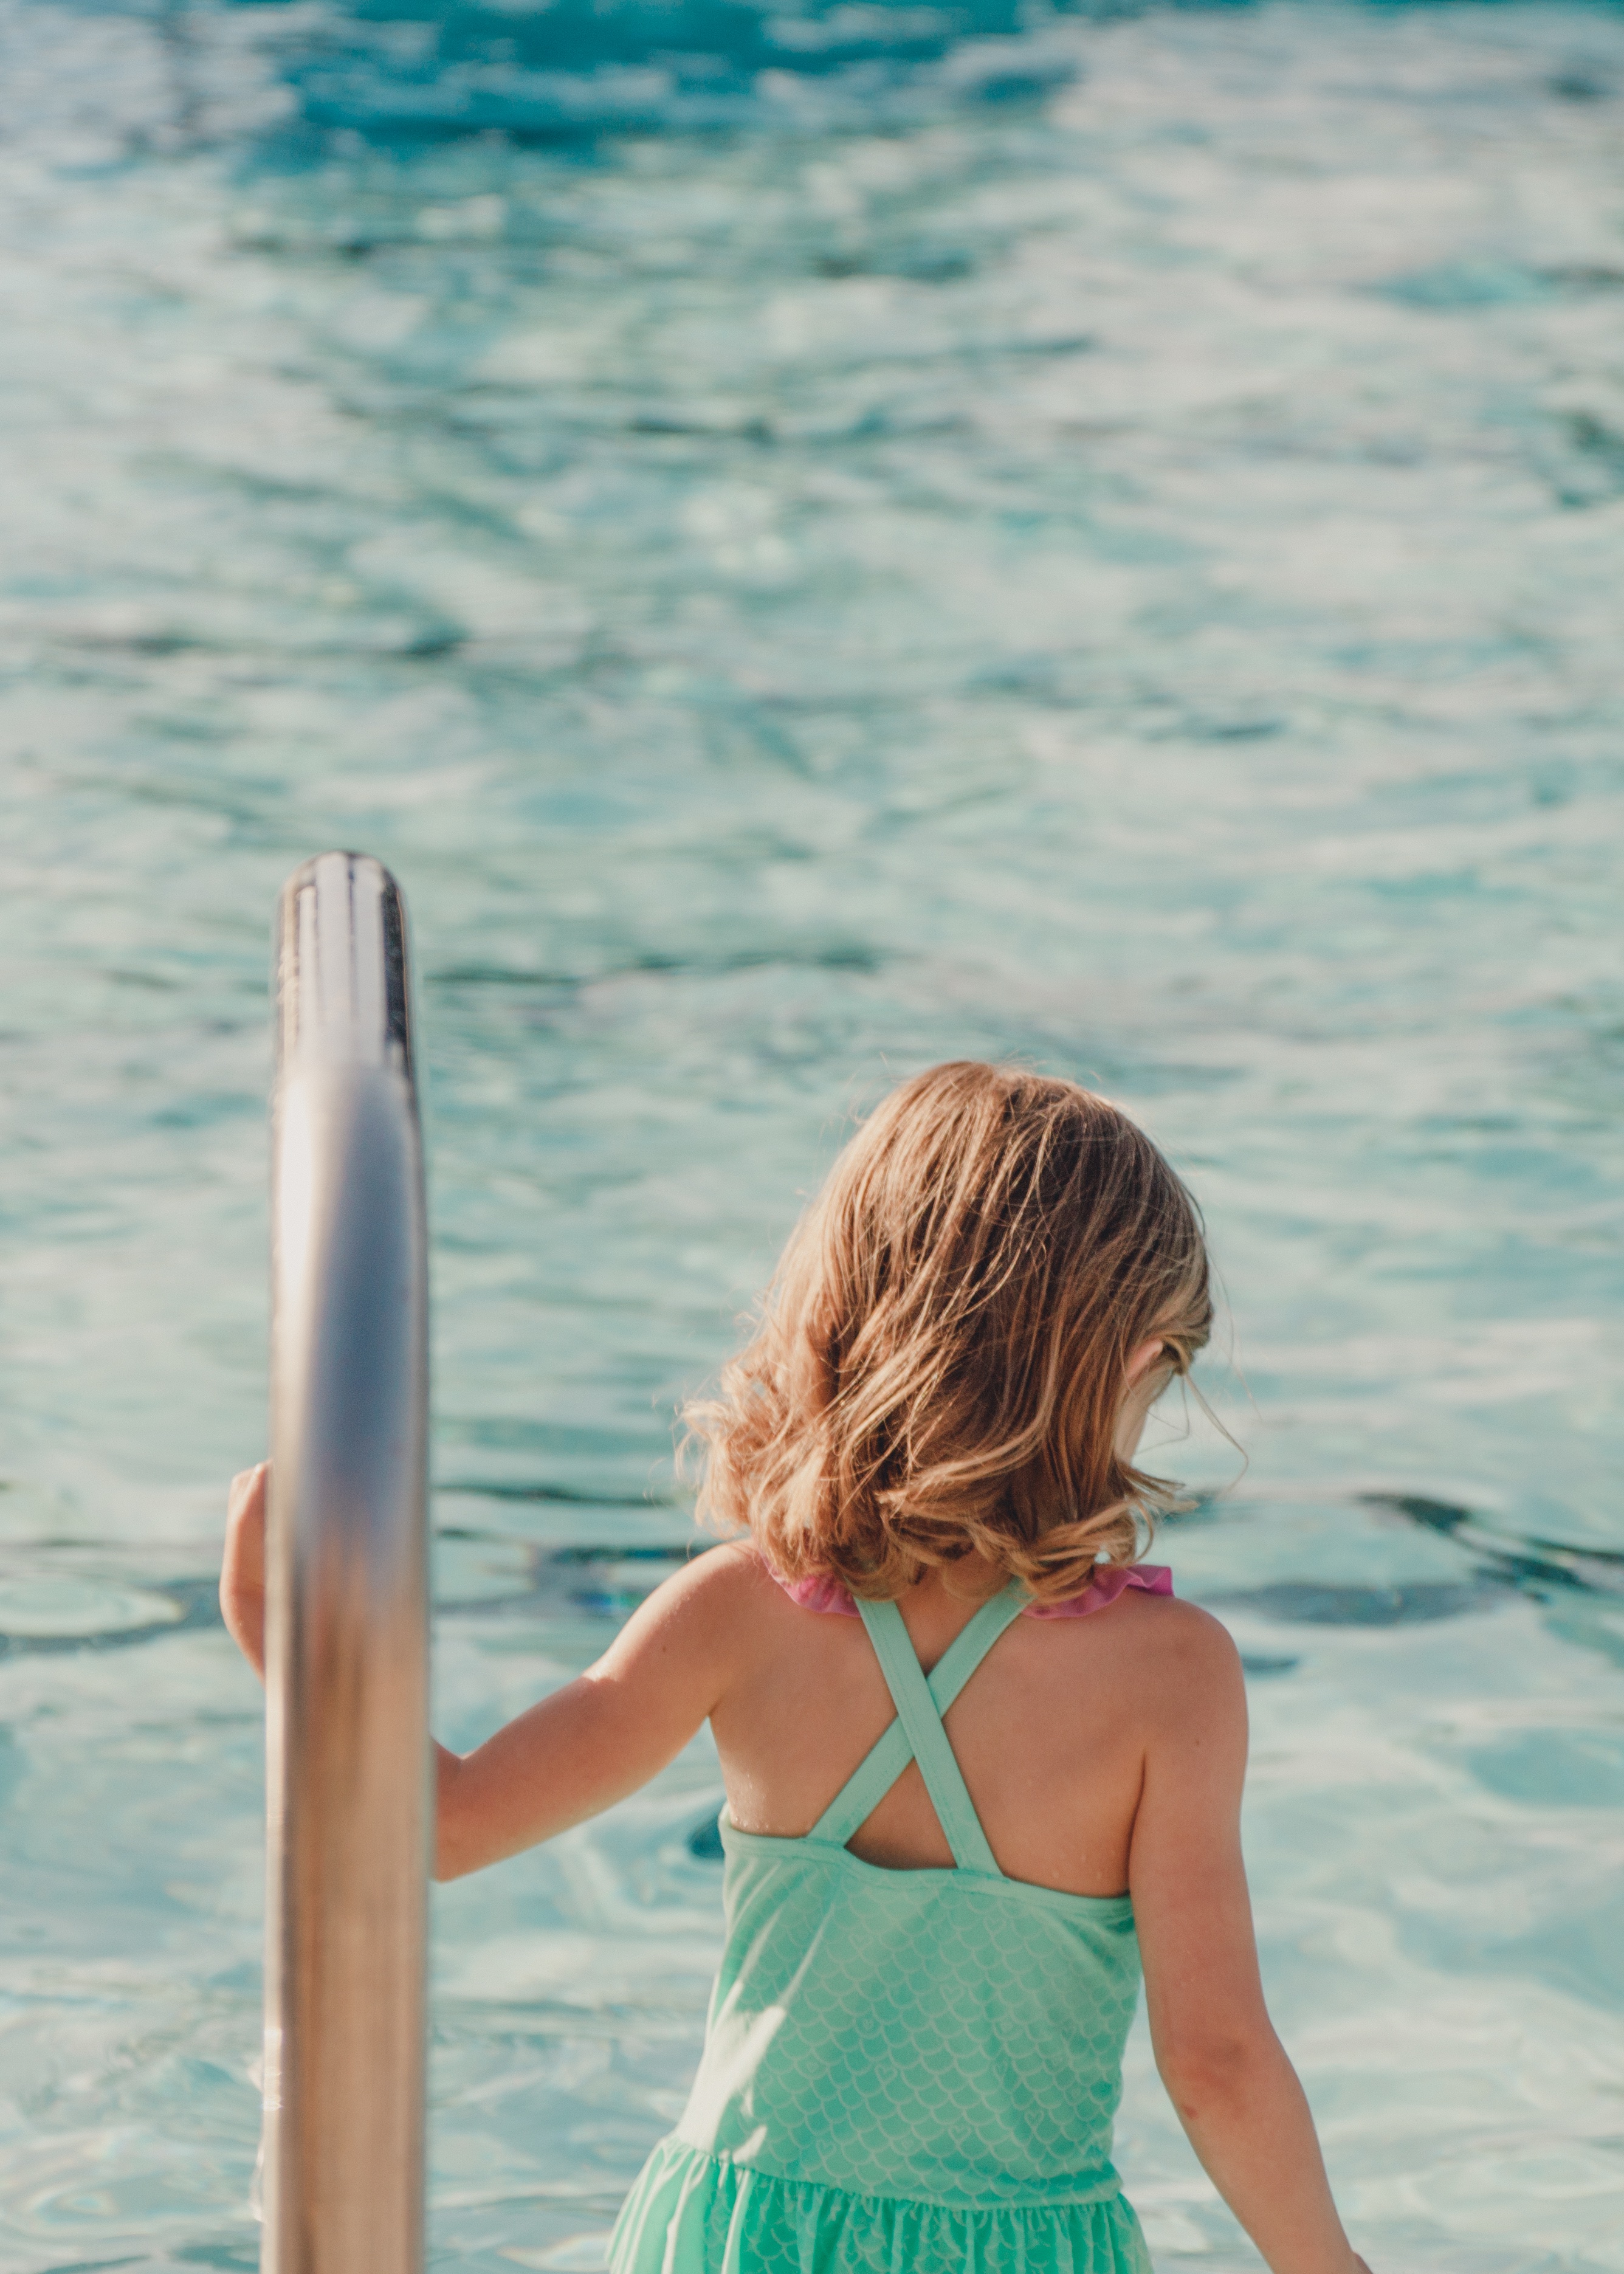
beach, sea, water, ocean, girl, wave, vacation, model, swimming pool, blue, clothing, swimming, swimwear, beauty, photo shoot